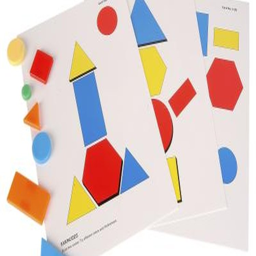
using graphs and illustrations helps students learn at the concrete operational stage of development .